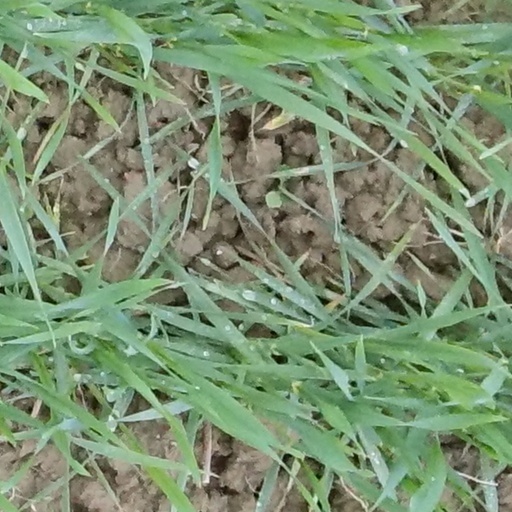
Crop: wheat